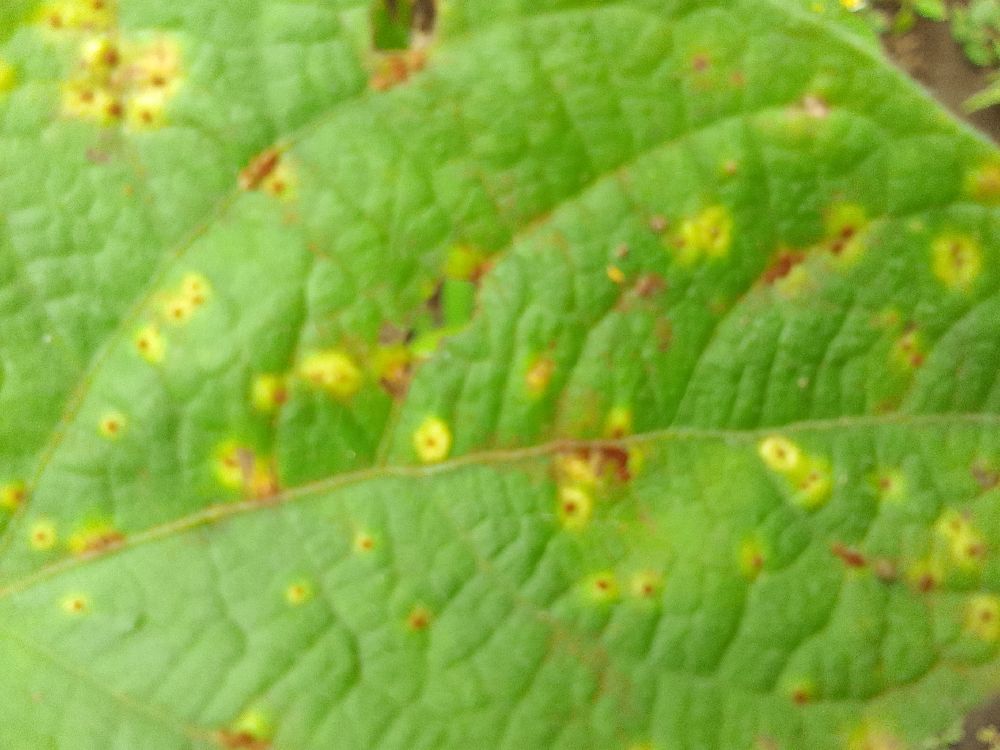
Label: rust